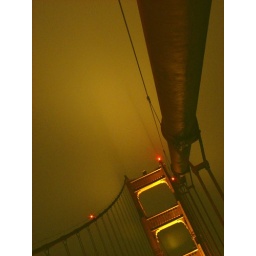
south tower in heavy fog - golden gate bridge, san francisco, california